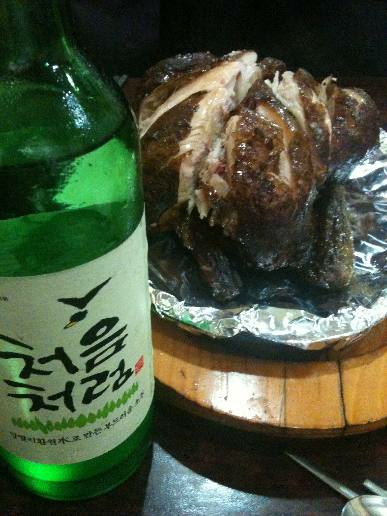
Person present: No